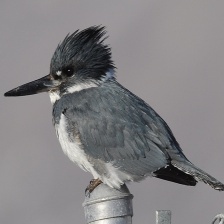
Species: BELTED KINGFISHER
Scientific name: MEGACERYLE ALCYON